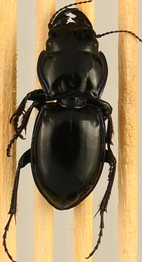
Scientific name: Pasimachus elongatus
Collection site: Central Plains Experimental Range NEON (CPER), plot CPER_006